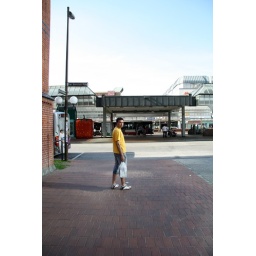
My flatmate Carlos standing at the bus station in Altona, is undecided where to go now